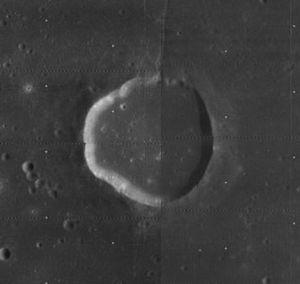
Maclear est un cratère inondé de lave situé au nord-ouest de Mare Tranquillitatis, dans la moitié Est de la lune. Le cratère est situé à plus de 35 km au sud-ouest du cratère Ross qui est légèrement plus grand. À environ 75 km au sud-ouest de Maclear se trouve Sosigenes, alors qu’au sud-sud-est se trouve Arago.